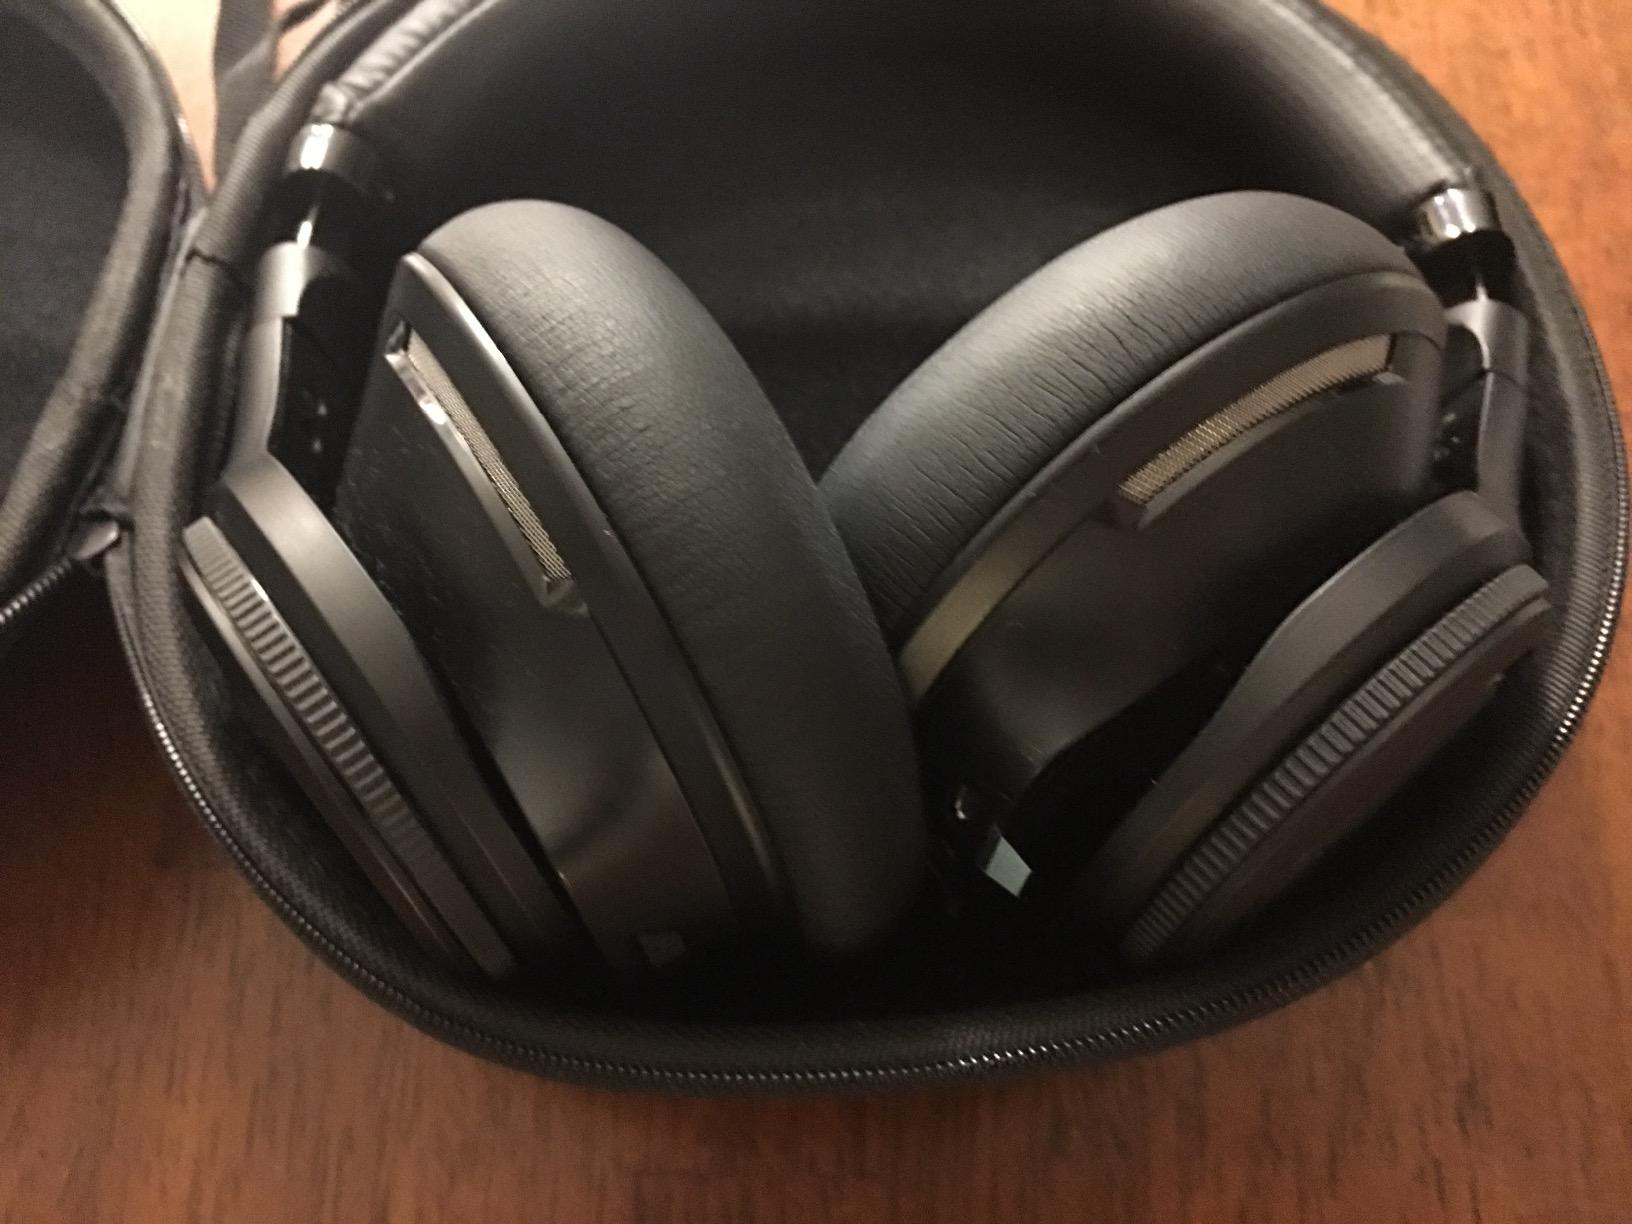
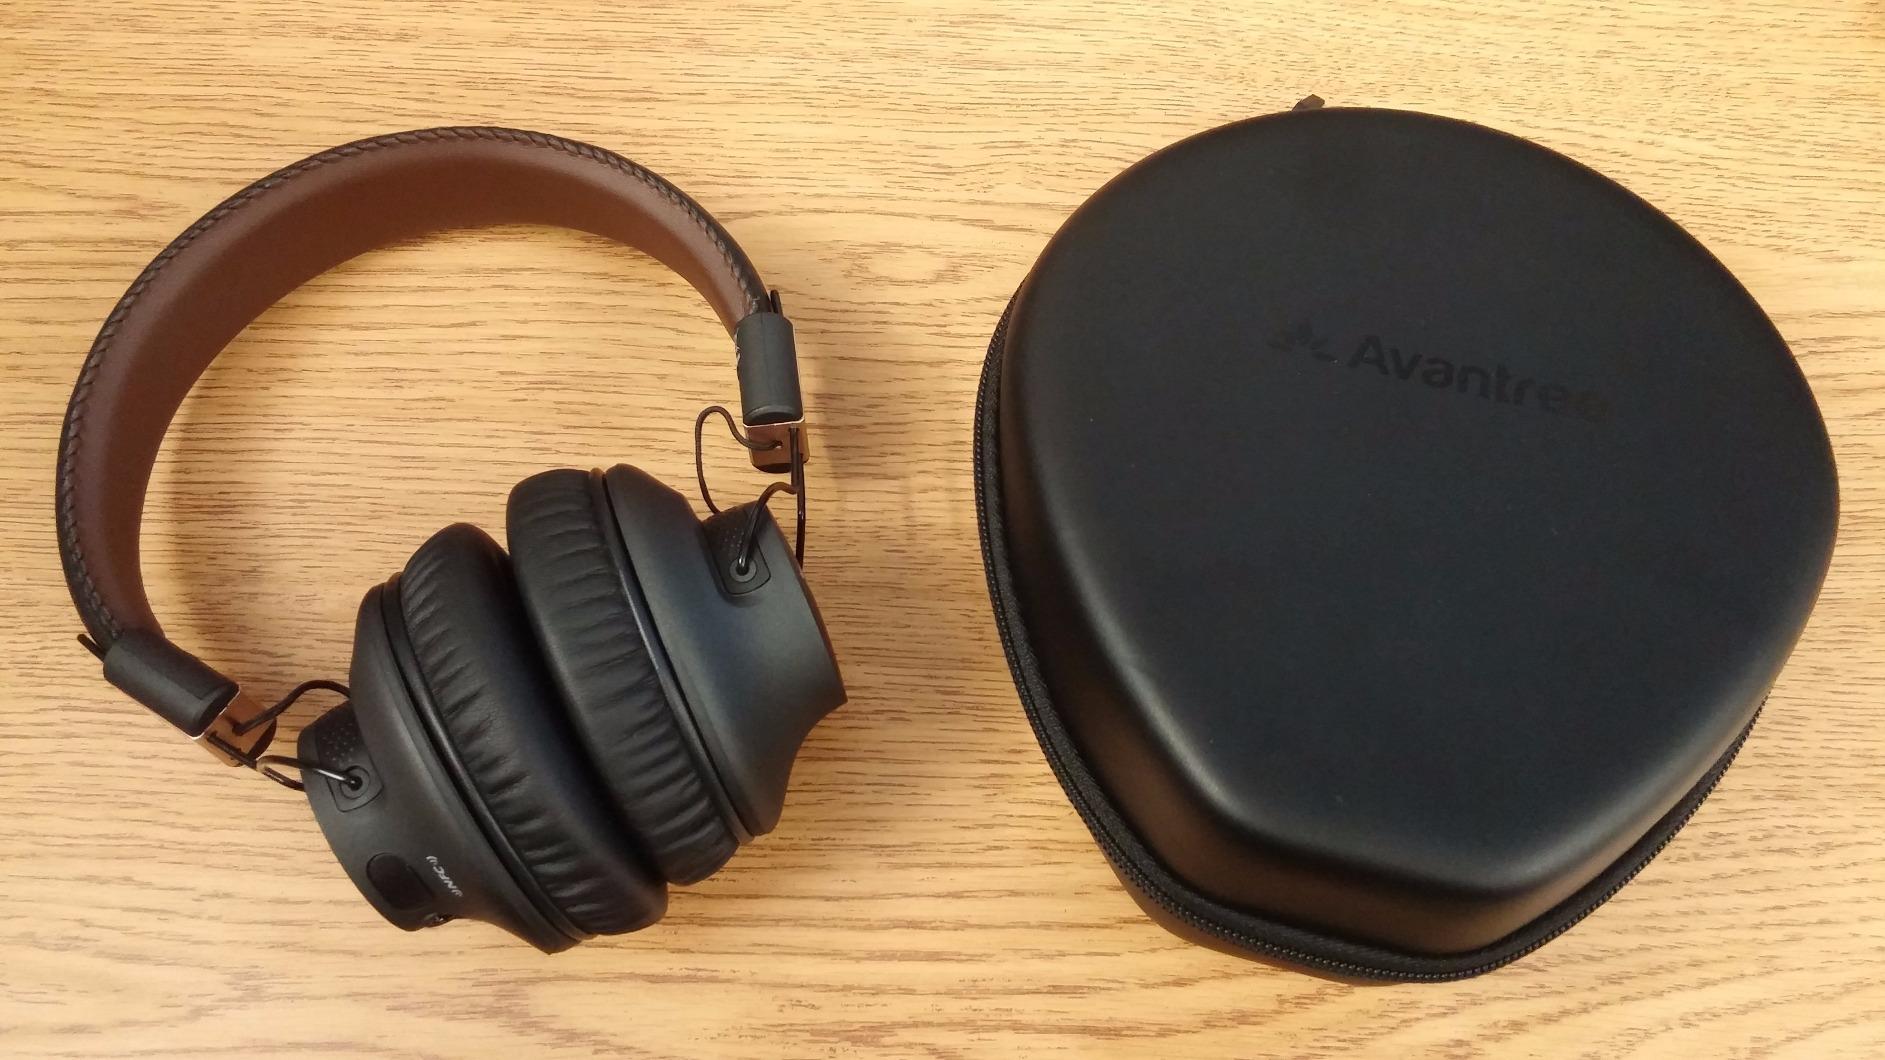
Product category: headphones
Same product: no